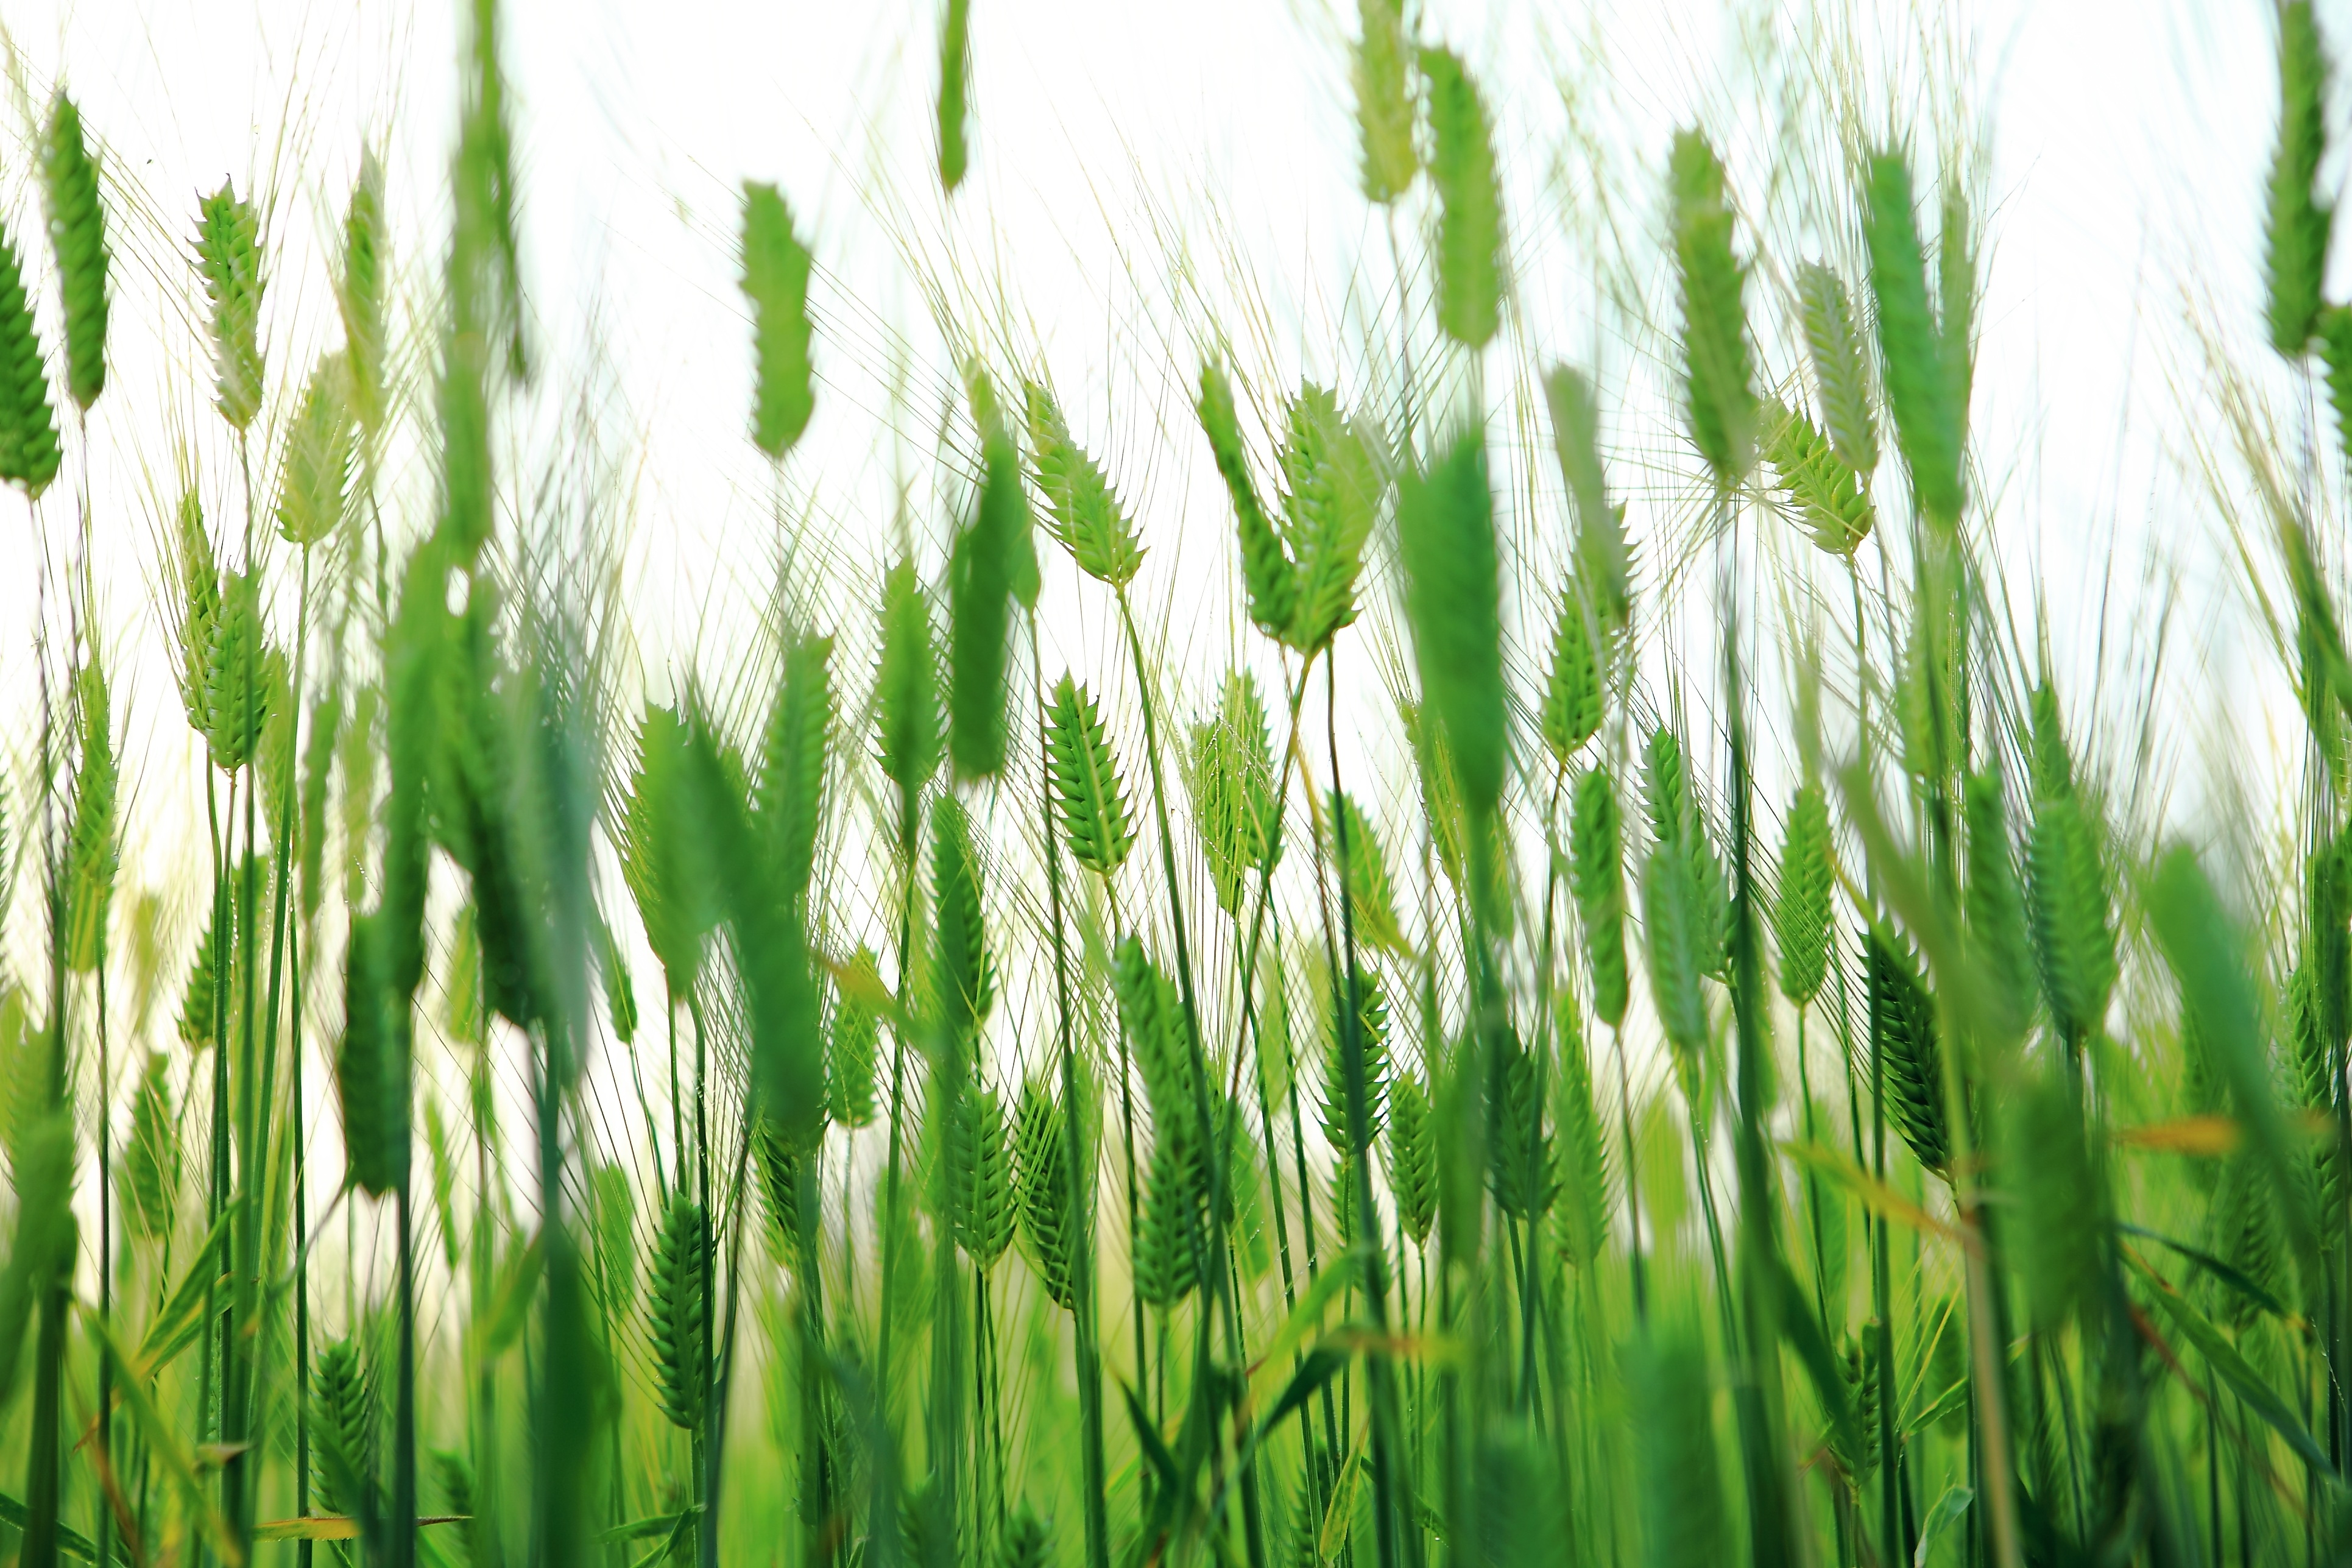
landscape, sea, nature, grass, abstract, lighthouse, plant, sky, field, barley, wheat, sunlight, leaf, travel, food, green, crop, agriculture, tourism, grassland, paddy field, flowering plant, jeju, jeju island, udo, wheatgrass, olle gill, songaksan, ark church, ecoland, jeju sea, barley field, cheongbori, as yeonbuk, jeju si, hordeum, grass family, plant stem, land plant, phragmites